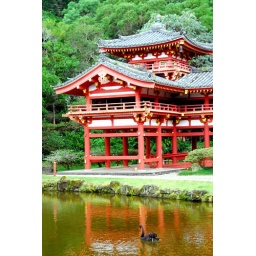
A black swan resides in the pond in front of the temple.